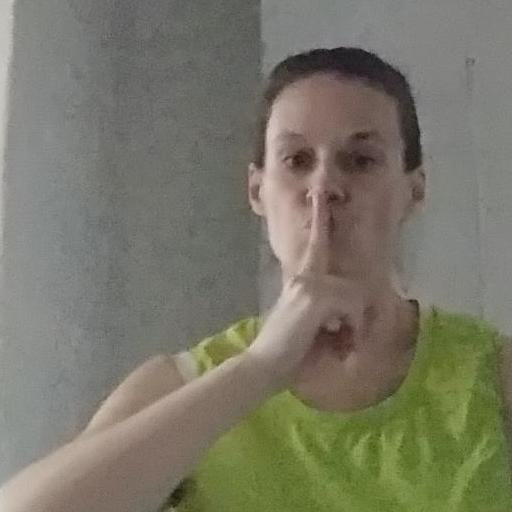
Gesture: mute